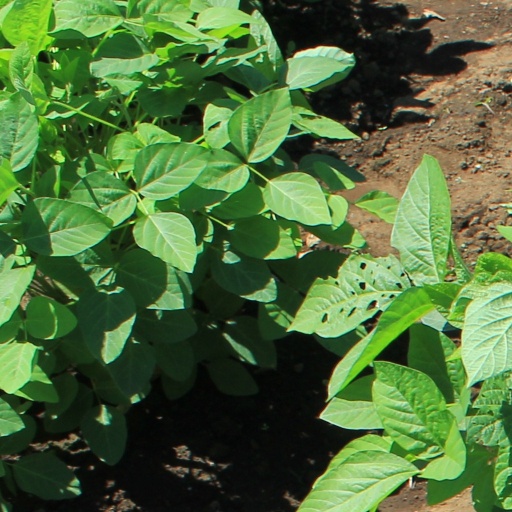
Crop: soybean